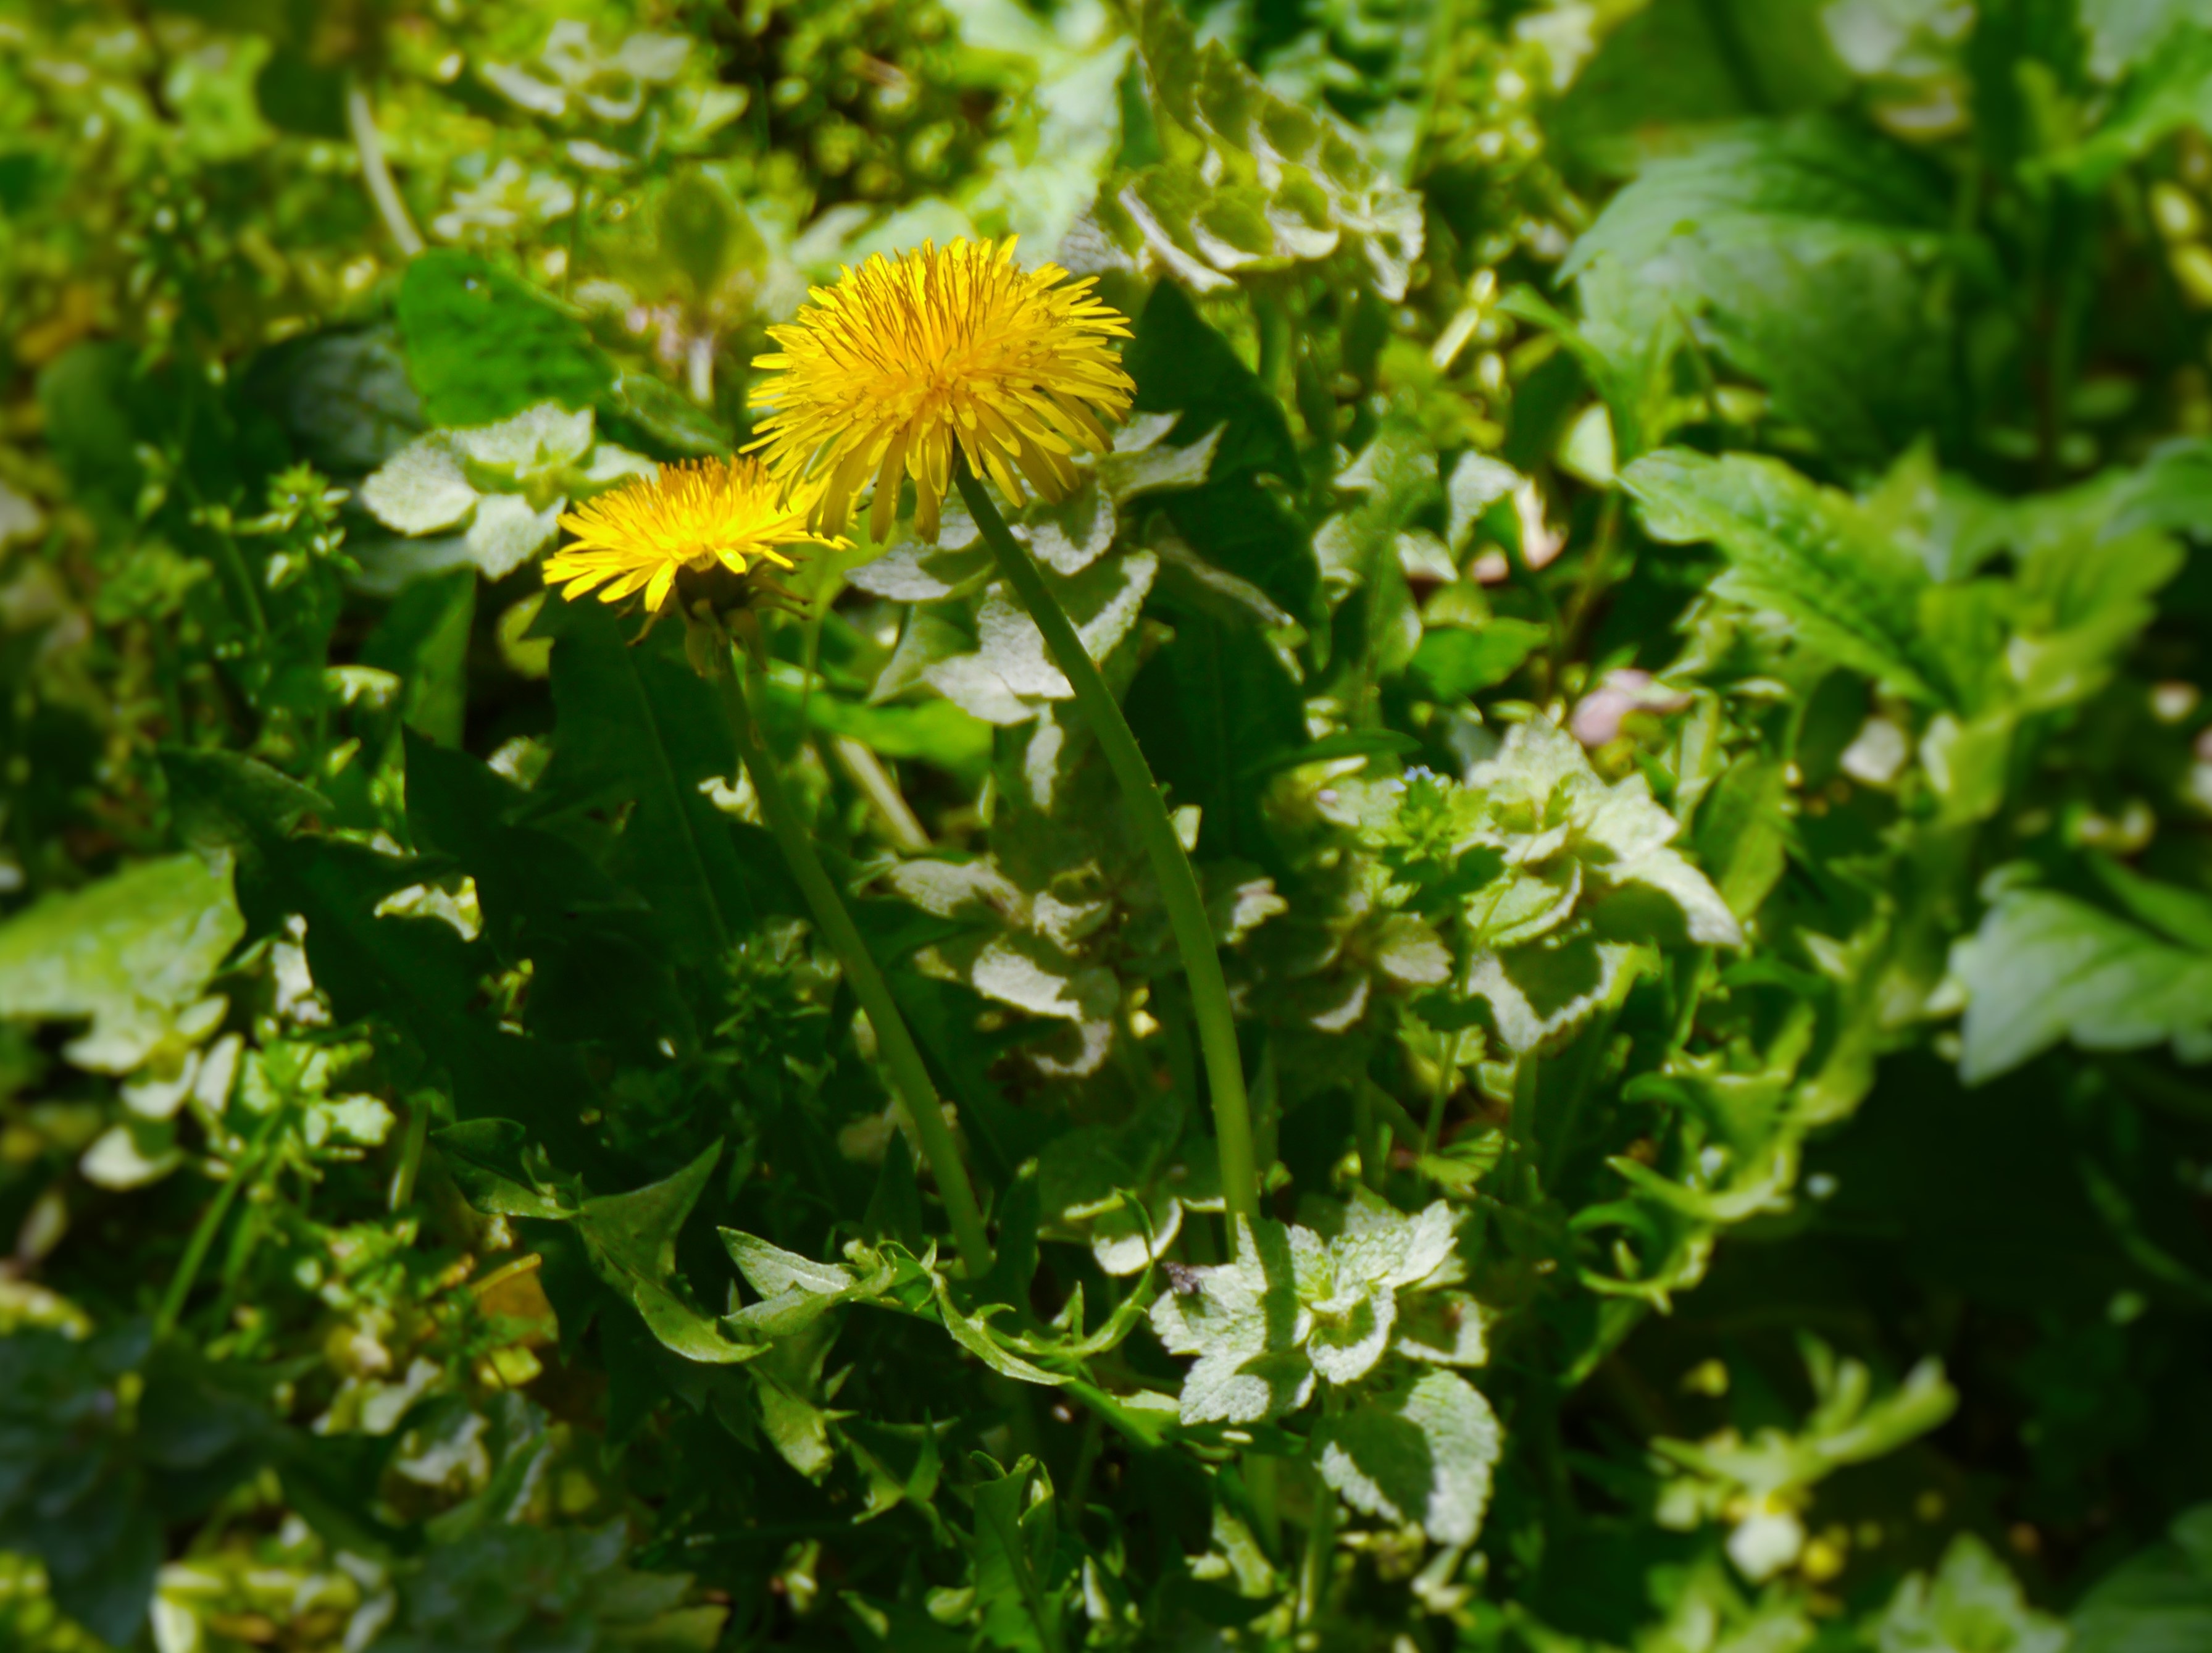
forest, grass, light, plant, wood, dandelion, flower, wild, green, yellow, japan, flora, flowers, weed, woods, otsu park, yokosuka, kanagawa japan, antomasako, sow thistles, autogenous